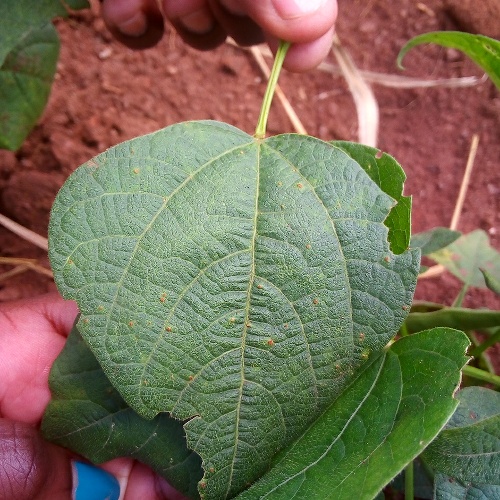
Leaf condition: bean_rust